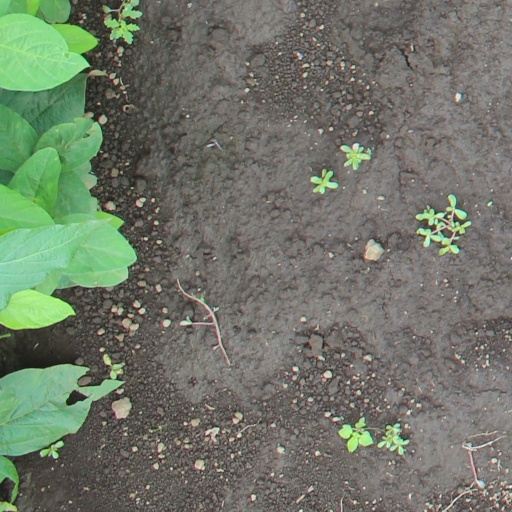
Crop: soybean